Jeppe Strokirk

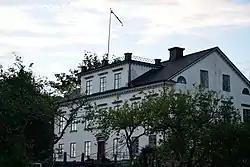
Ölsboda Manor

Jeppe Strokirk was born in Ölsboda on June 16, 1789. His parents were Elias and Anna Christina Strokirk (née Camitz).